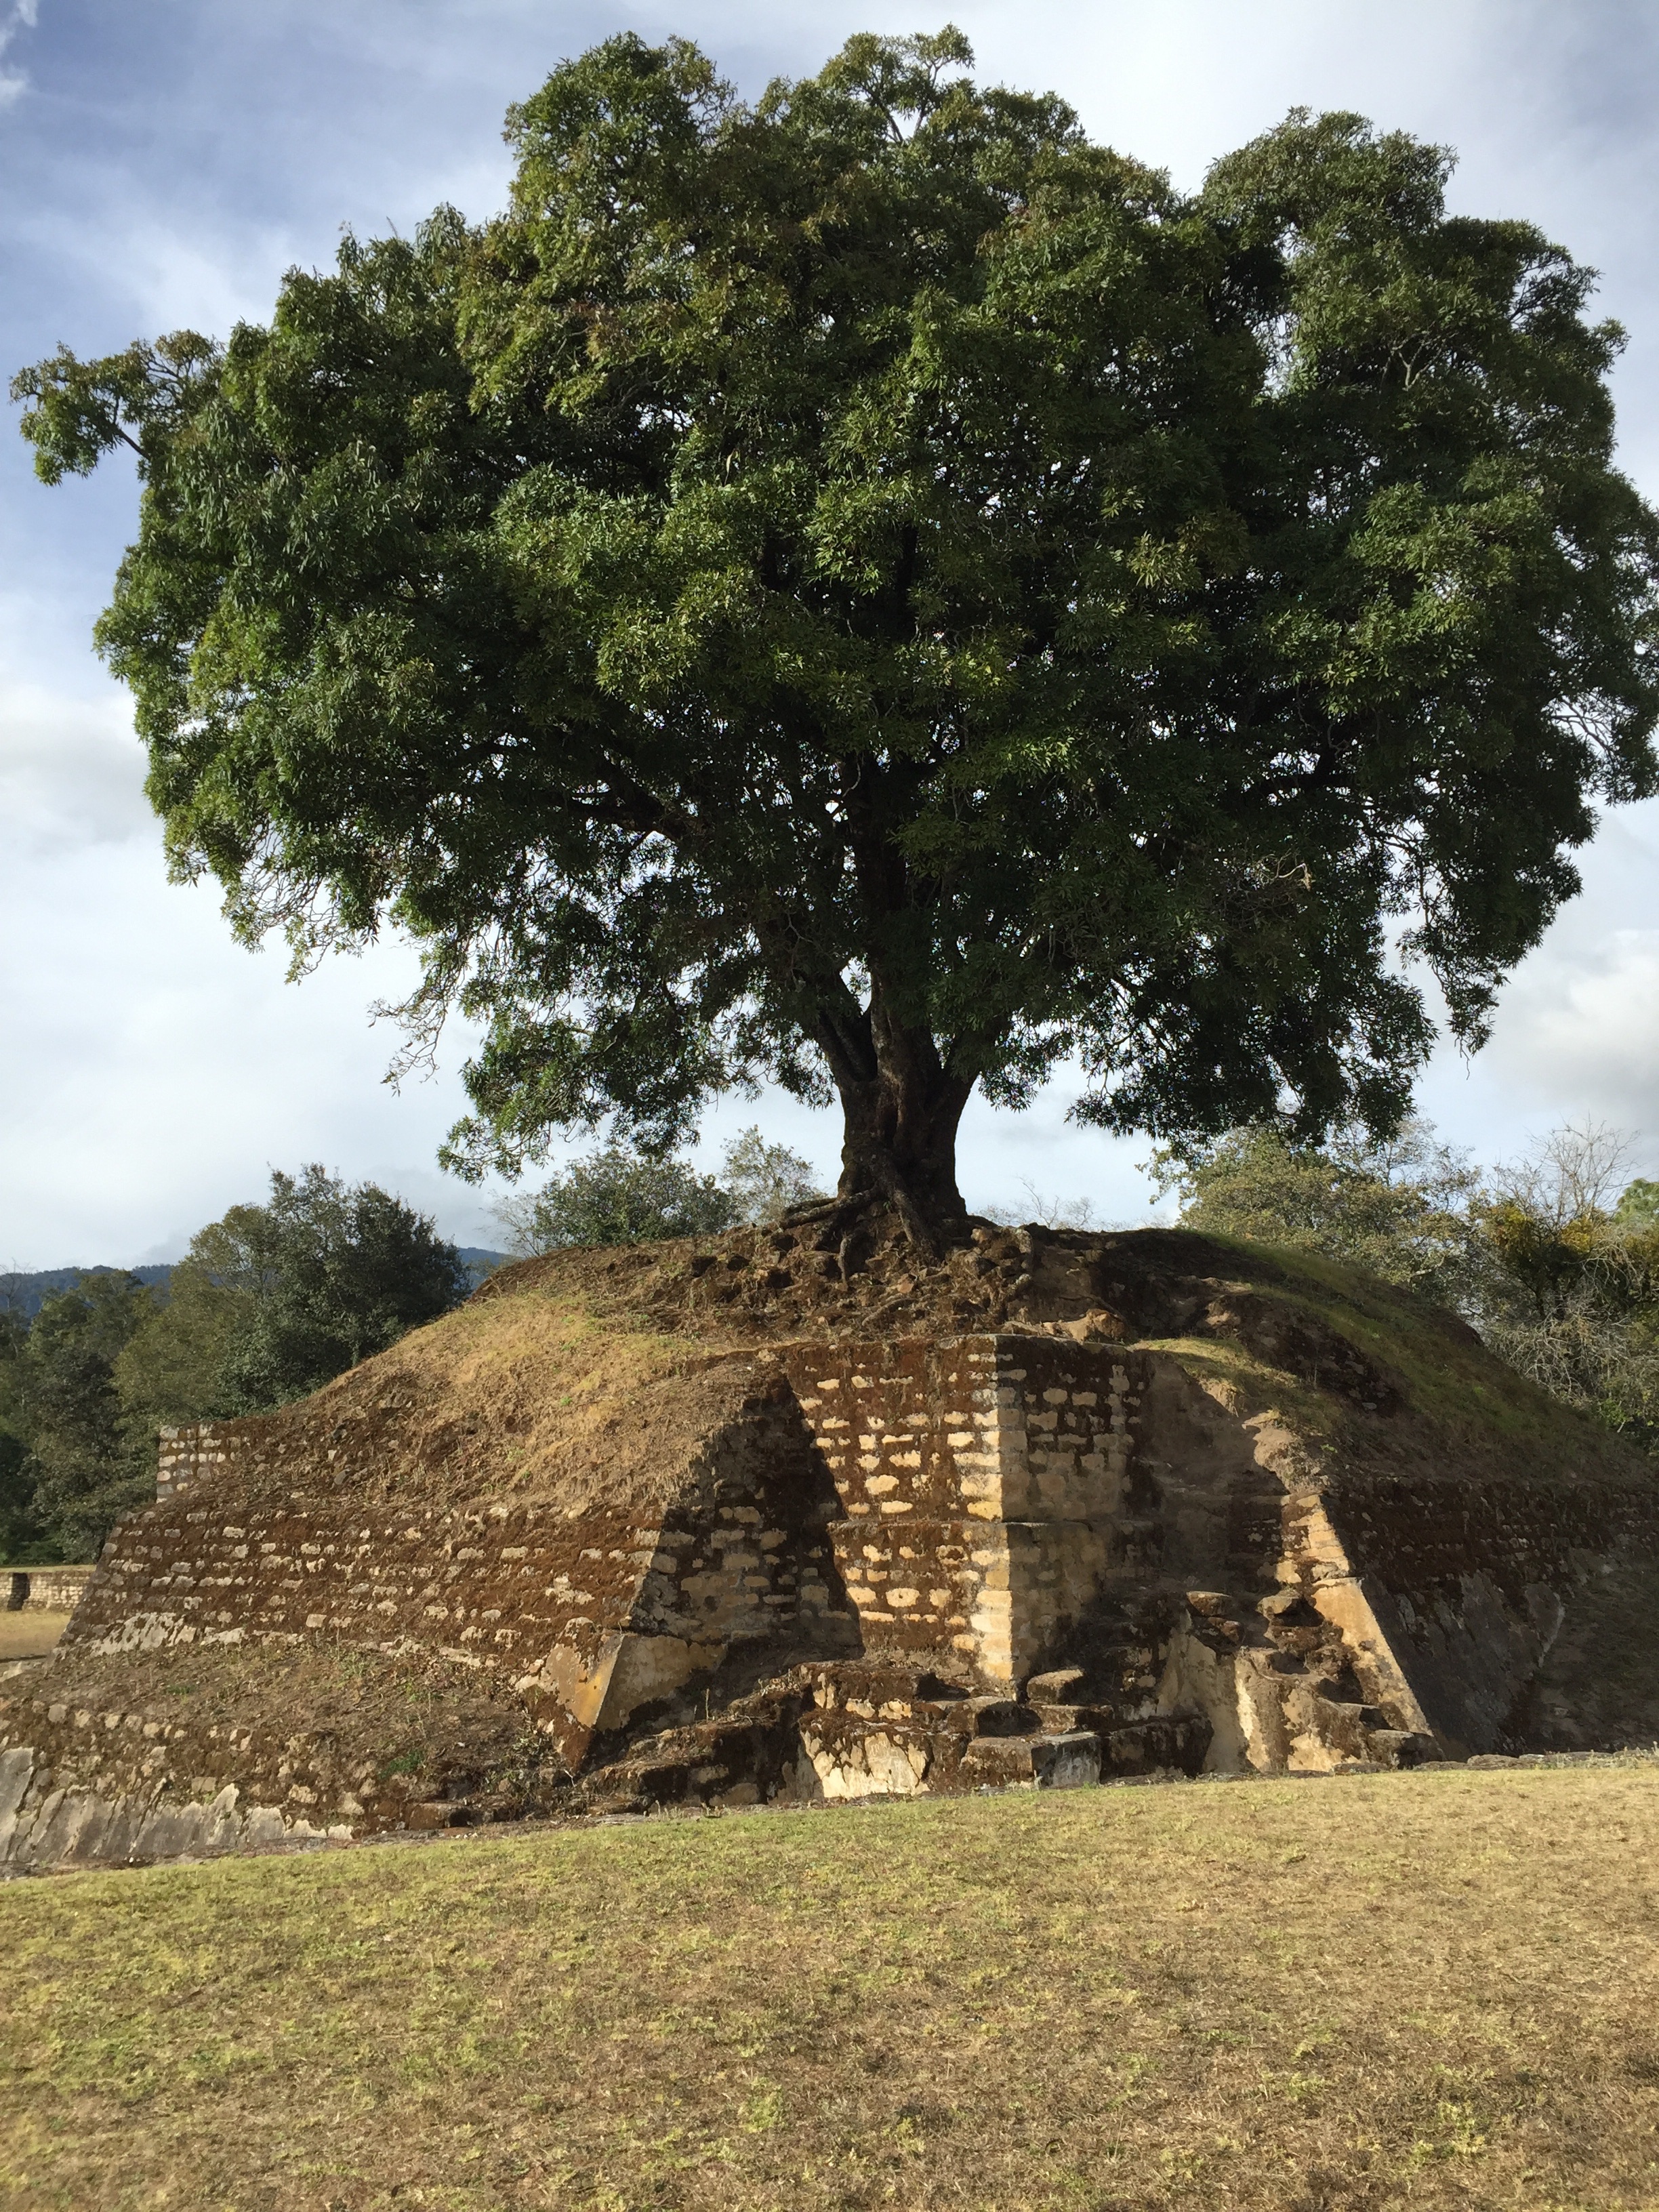
tree, plant, flower, ruin, mayan, ruins, guatemala, rural area, archaeological site, ancient history, mayan ruins, woody plant